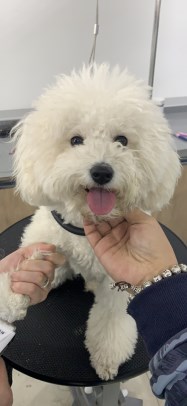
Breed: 3083-n000117-Bichon_Frise